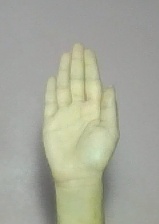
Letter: seen